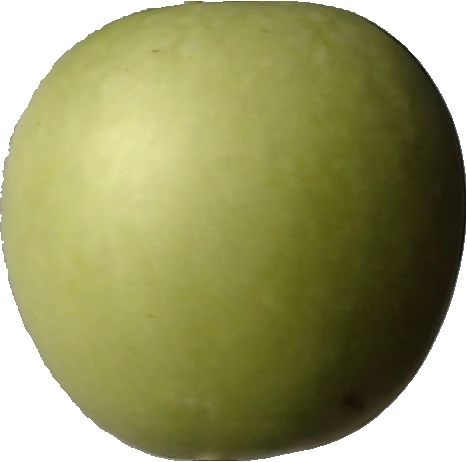
Label: apple_granny_smith_1